Tourism in Mithila

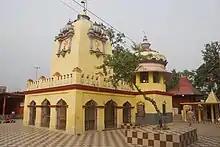
Jaleshwarnath Mahadev Mandir believed to be built by the King Janaka of Mithila. It is an important pilgrims site in the path of the Mithila Madhya Parikrama.

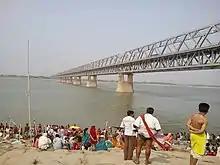
View of Rajendra Pul on the Ganga river from Simaria Ghat

Sitamarhi is a major destination in the Mithila region for religious tourism. According to Hindu adherents, Sitamarhi is believed as the birthplace of the Goddess Sita. There are several locations related to the "Ramayana circuit" in the Sitamarhi district. Panaura Dham in Sitamarhi is the place of manifestation of Goddess Sita.